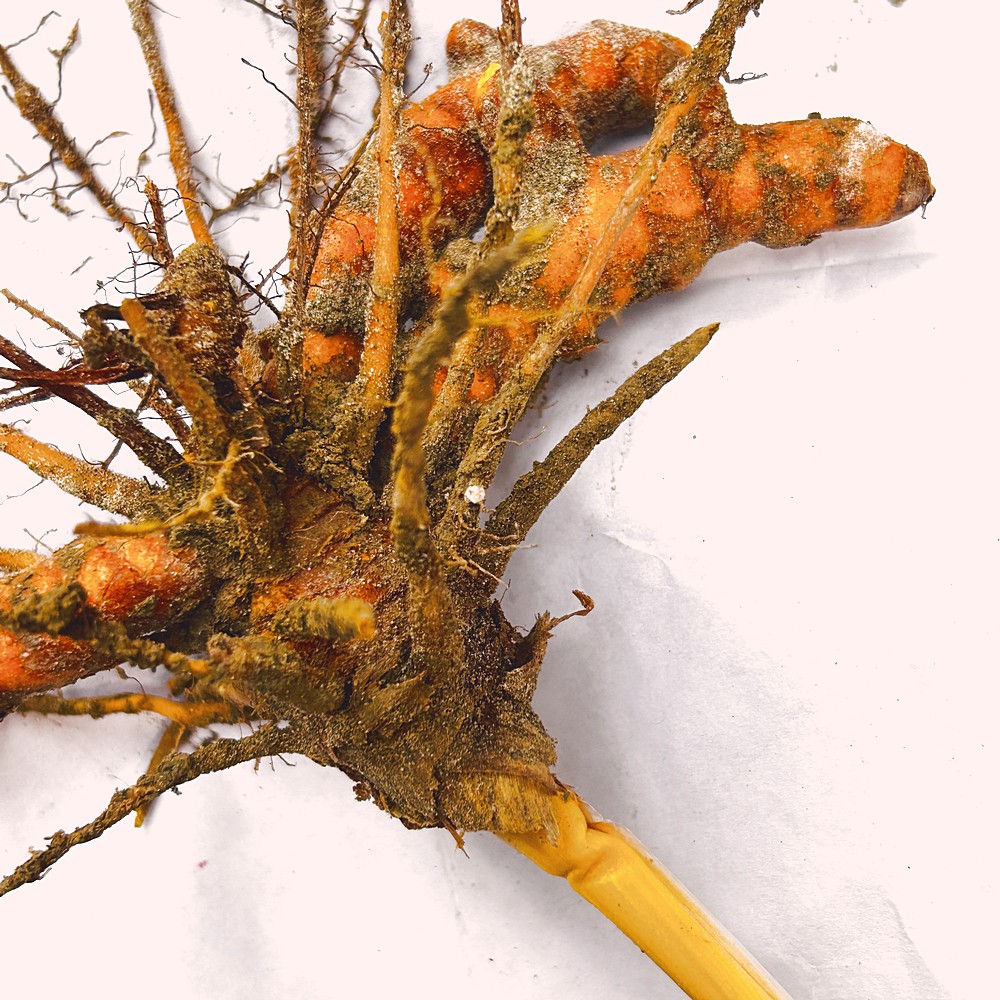
Label: Rhizome Healthy Root